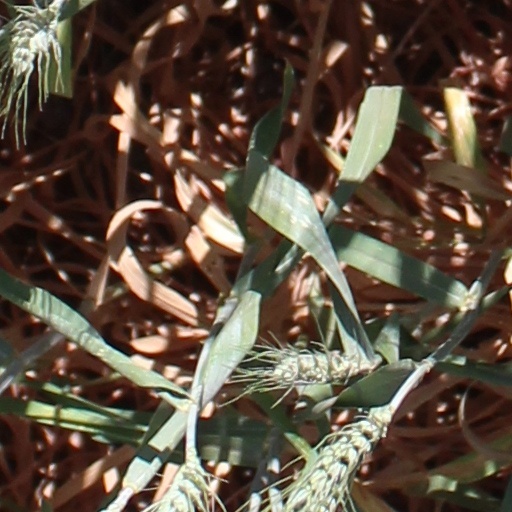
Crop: wheat